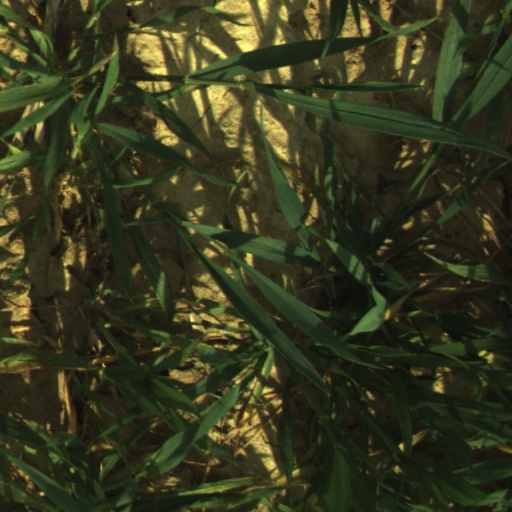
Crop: wheat